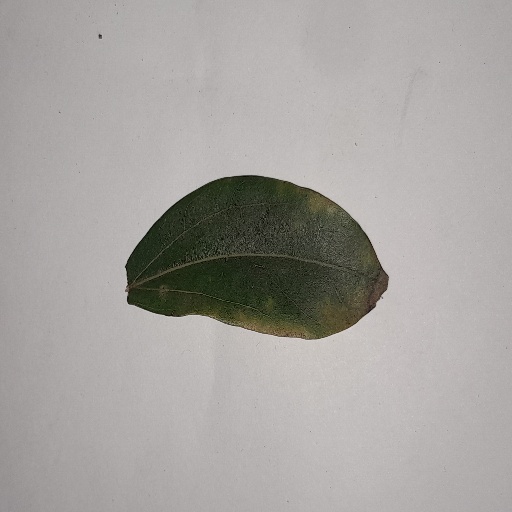
Species: Camphor
Leaf condition: Bacterial Spot